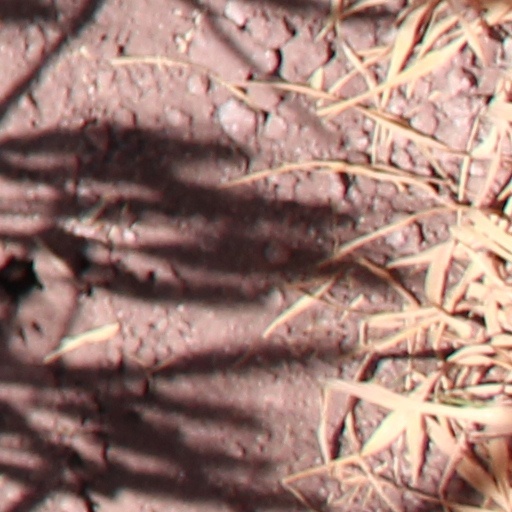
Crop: wheat